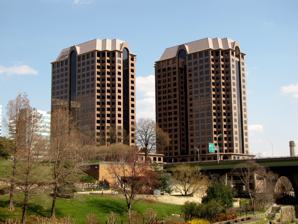
Building: Riverfront Plaza
Country: United States of America
Year built: 1990
Twin-tower skyscraper complex in Richmond, Virginia, U.S. This article is about the office complex in Richmond, Virginia. For the public park space in Louisville, Kentucky, see Riverfront Plaza/Belvedere . Riverfront Plaza Riverfront Plaza, from Brown's Island , in 2013 Former names River Plaza (pre-construction) General information Status Completed Type Office retail parking Location Downtown Richmond, Virginia Address 901 and 951 East Byrd Street Town or city Richmond, Virginia , U.S. Coordinates 37°32′05″N 77°26′20″W / 37.53472°N 77.43889°W / 37.53472; -77.43889 Year(s) built 1988−1990 Cost US$136 million (1990) Owner Hertz Investment Group (2015−present) Height 312 ft (95 m) Technical details Floor count 20 (each tower) Floor area 951,897 sq ft (88,434 m 2 ) Design and construction Architect(s) Keith Simmons of Harwood K. Smith & Partners Developer Riverfront Plaza Partnership Daniel Corporation Hunton & Williams Wheat, First Securities Main contractor Fluor Daniel Website riverfrontplazarichmond .com Riverfront Plaza is twin-tower office building complex in the downtown area of Richmond, Virginia . Built from 1988 to 1990 on the former site of the Old Mansion Coffee Co., it was developed as a joint venture of the law firm Hunton & Williams (now Hunton Andrews Kurth ), which still occupies most of the east tower; the Daniel Corporation; and Wheat, First Securities . The complex was purchased in 2015 by Hertz Investment Group from Hines Interests Limited Partnership , who owned it since 2006. References